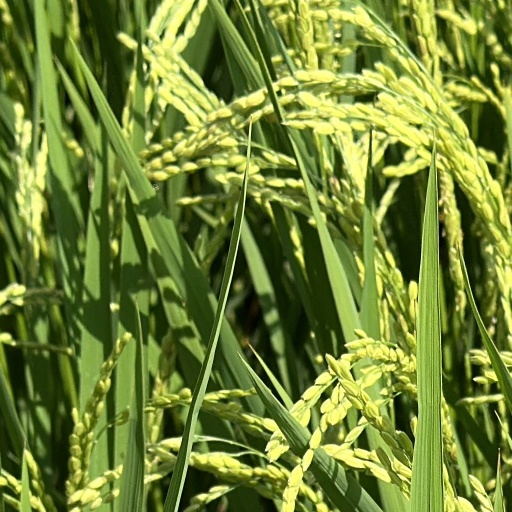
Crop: rice